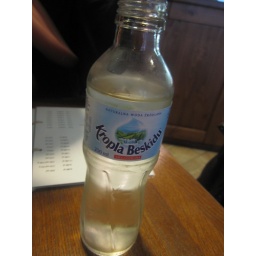
Polish water in a GLASS bottle